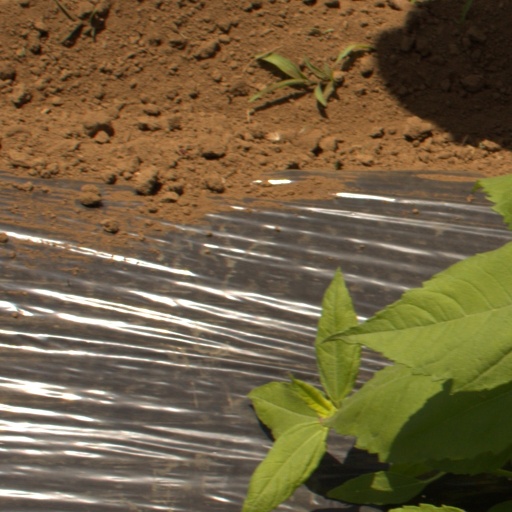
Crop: Jerusalem artichoke